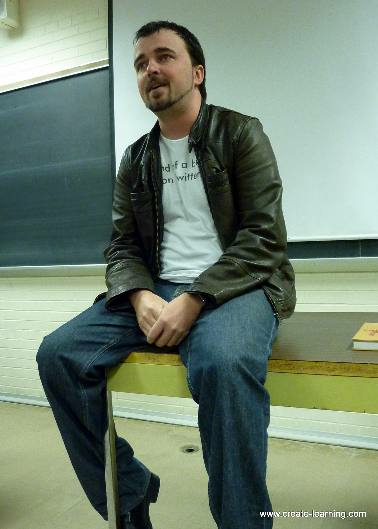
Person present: Yes